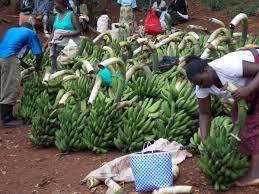
Sehemu ya sokoni mahali paa kuuzia ndizi. Wauzaji wa ndizi wameeza kuminika sokoni hapa. Wamepanga ndizi zao mahali pamoja ili kuweza kuwauzia wananunuzi.Wanunuzi pia wameweza kufka ili kununua ndizi hizi.